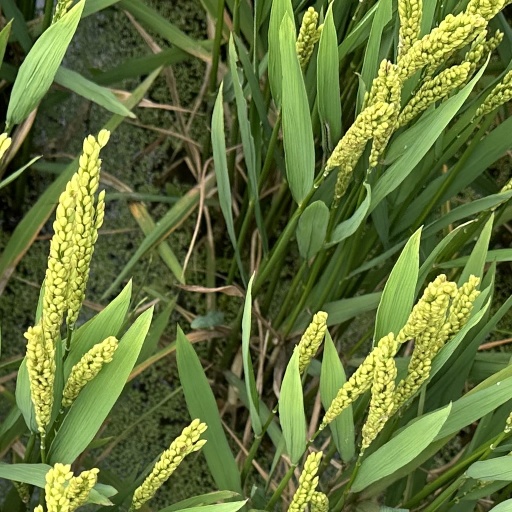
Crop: rice